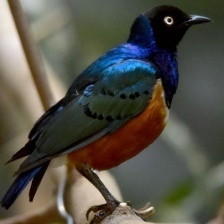
Species: SUPERB STARLING
Scientific name: LAMPROTORNIS SUPERBUS